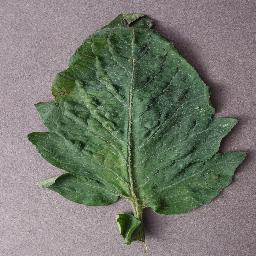
Label: Tomato___Target_Spot